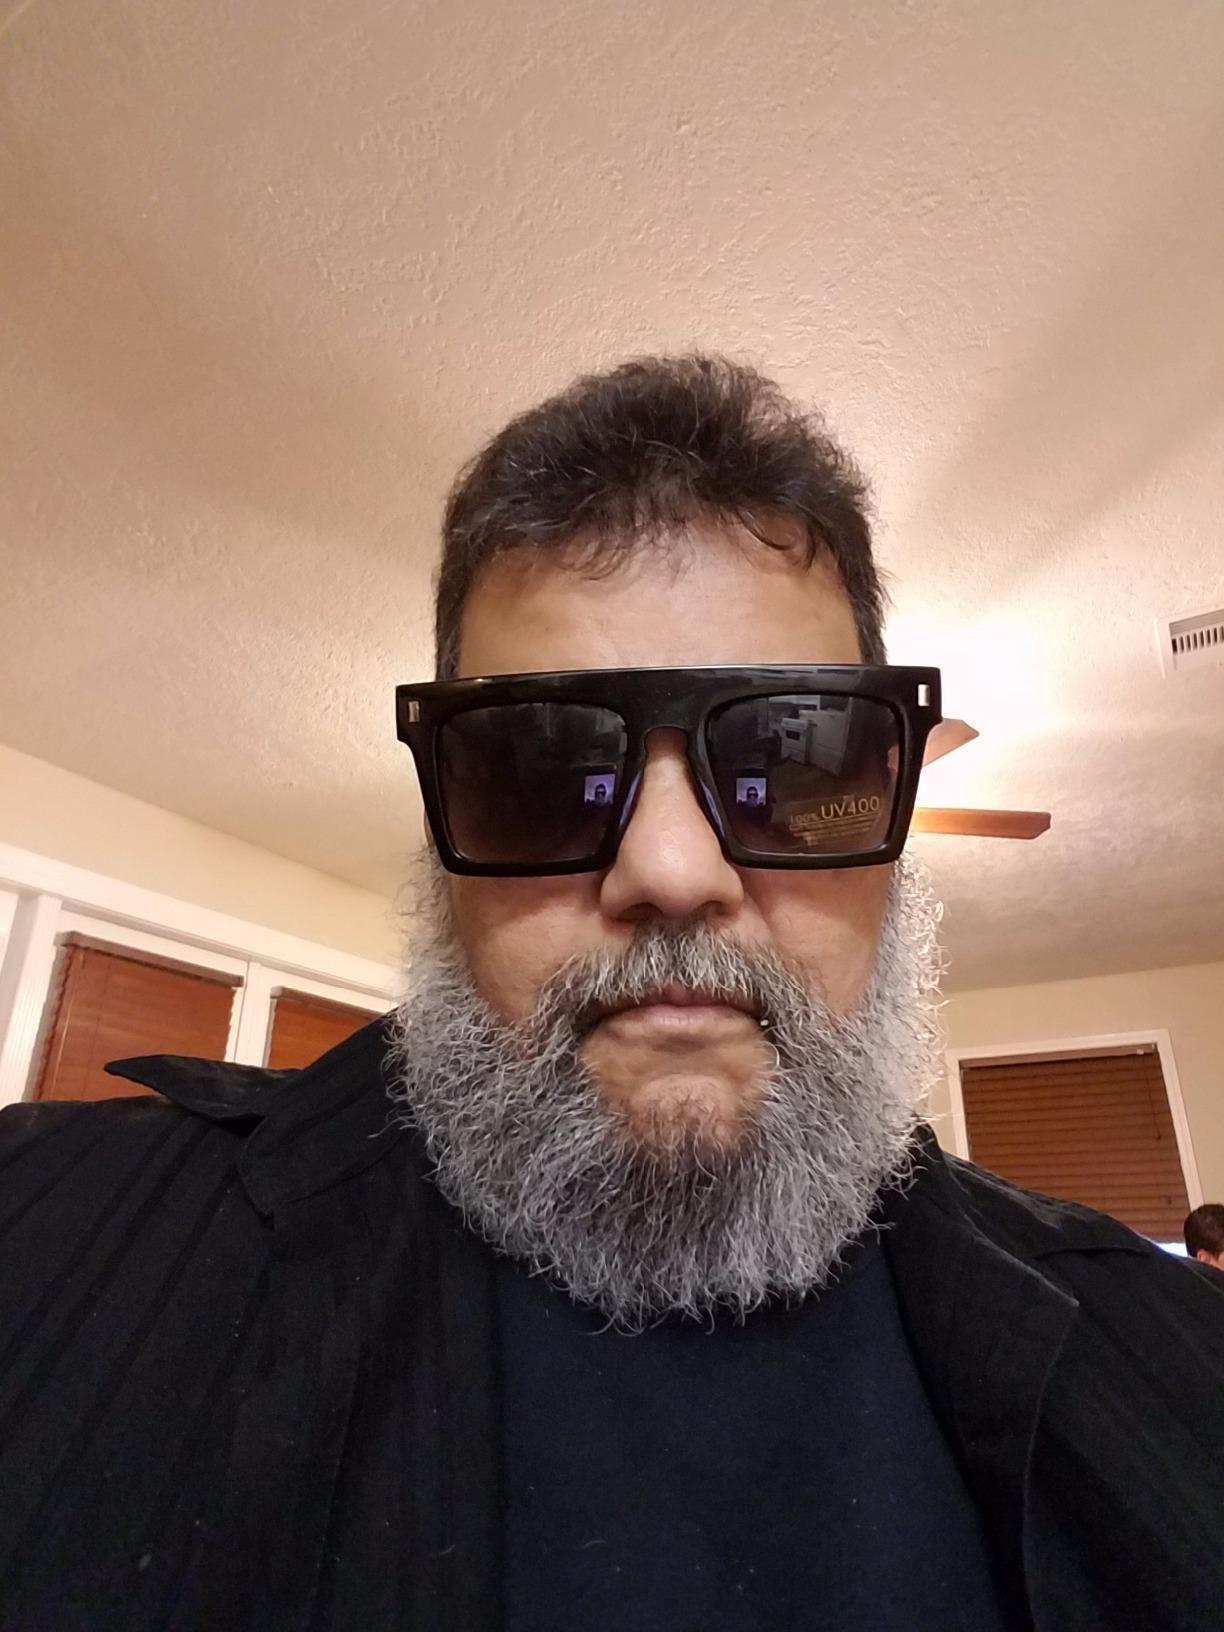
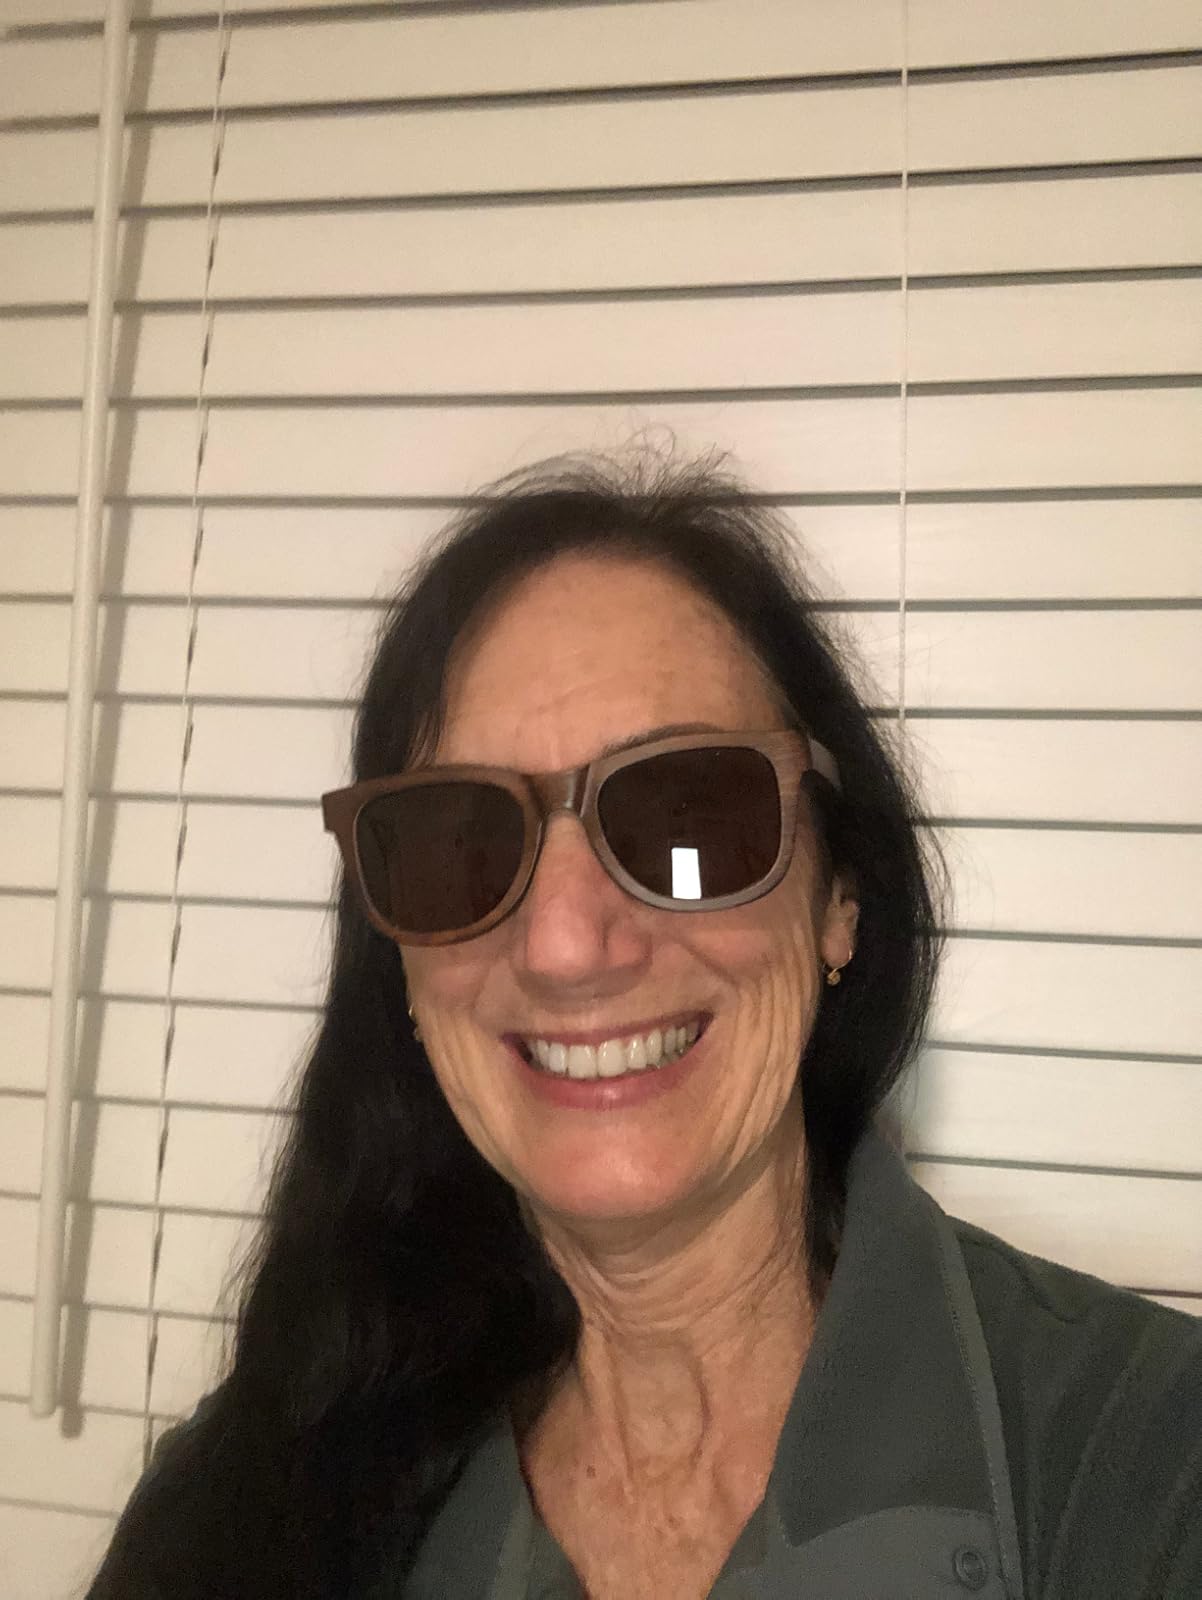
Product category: accessories_sunglasses
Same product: no